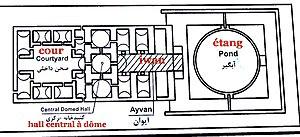
Plan sur panneau d'information du palais d'Ardeshir (iwan)
Le palais d'Ardachir Babakan, ou palais d'Ardéchir, est un château situé à deux kilomètres au Nord de l'ancienne cité de Gor, aujourd'hui vieille ville de Firouzabad, dans la province de Fars. Il est construit en 224 par le roi Ardachir Iᵉʳ, fondateur de la dynastie iranienne des Sassanides.